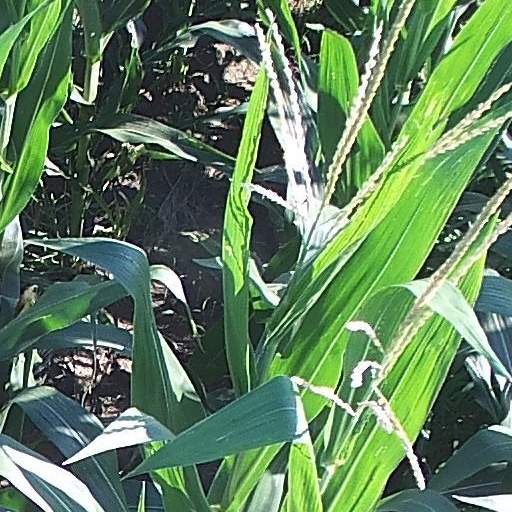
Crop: maize; corn